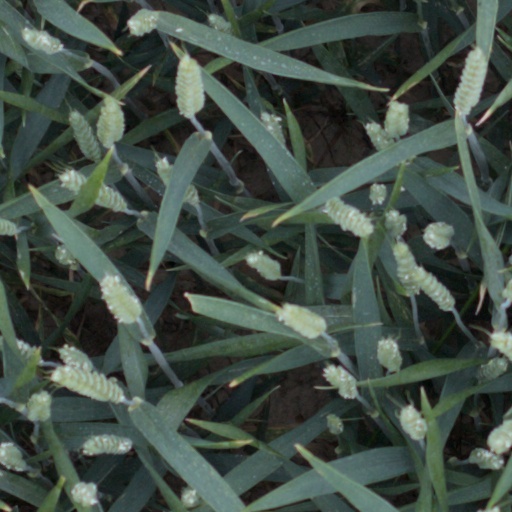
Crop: wheat